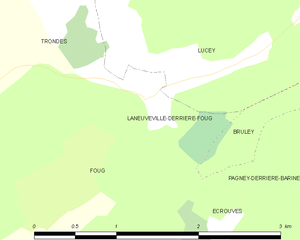
Laneuveville-derrière-Foug est une commune française située dans le département de Meurthe-et-Moselle en région Grand Est.